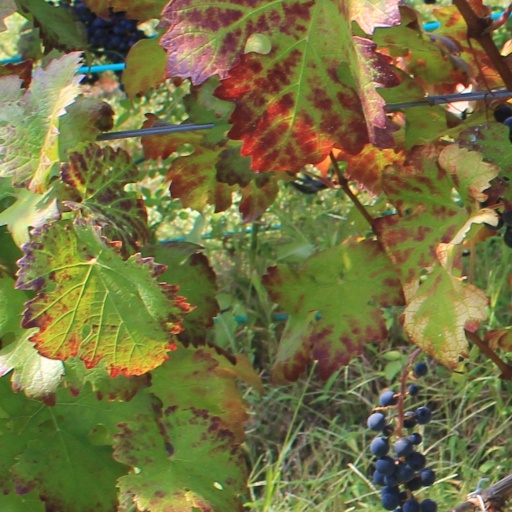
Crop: grape